Renault Argentina

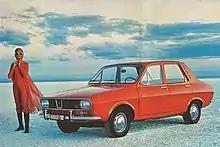
The Renault 12 (launched in 1971) was one of the most iconic cars produced by Renault Argentina

Renault partnered with Industrias Kaiser Argentina, a company created by Kaiser-Frazer Automobile Corporation and the Argentine government, which had a factory in Santa Isabel, Córdoba and a network of smaller factories around the country. In 1967, Renault took control of Industrias Kaiser Argentina by acquiring a majority stake, renaming it "IKA Renault SAICF". In 1970, Renault purchased the remaining company's shares, introducing in 1971 the Renault 12, which would become one of its most popular cars in the Argentine market with more than 444,000 units produced. That car was manufactured in the country until 1994.